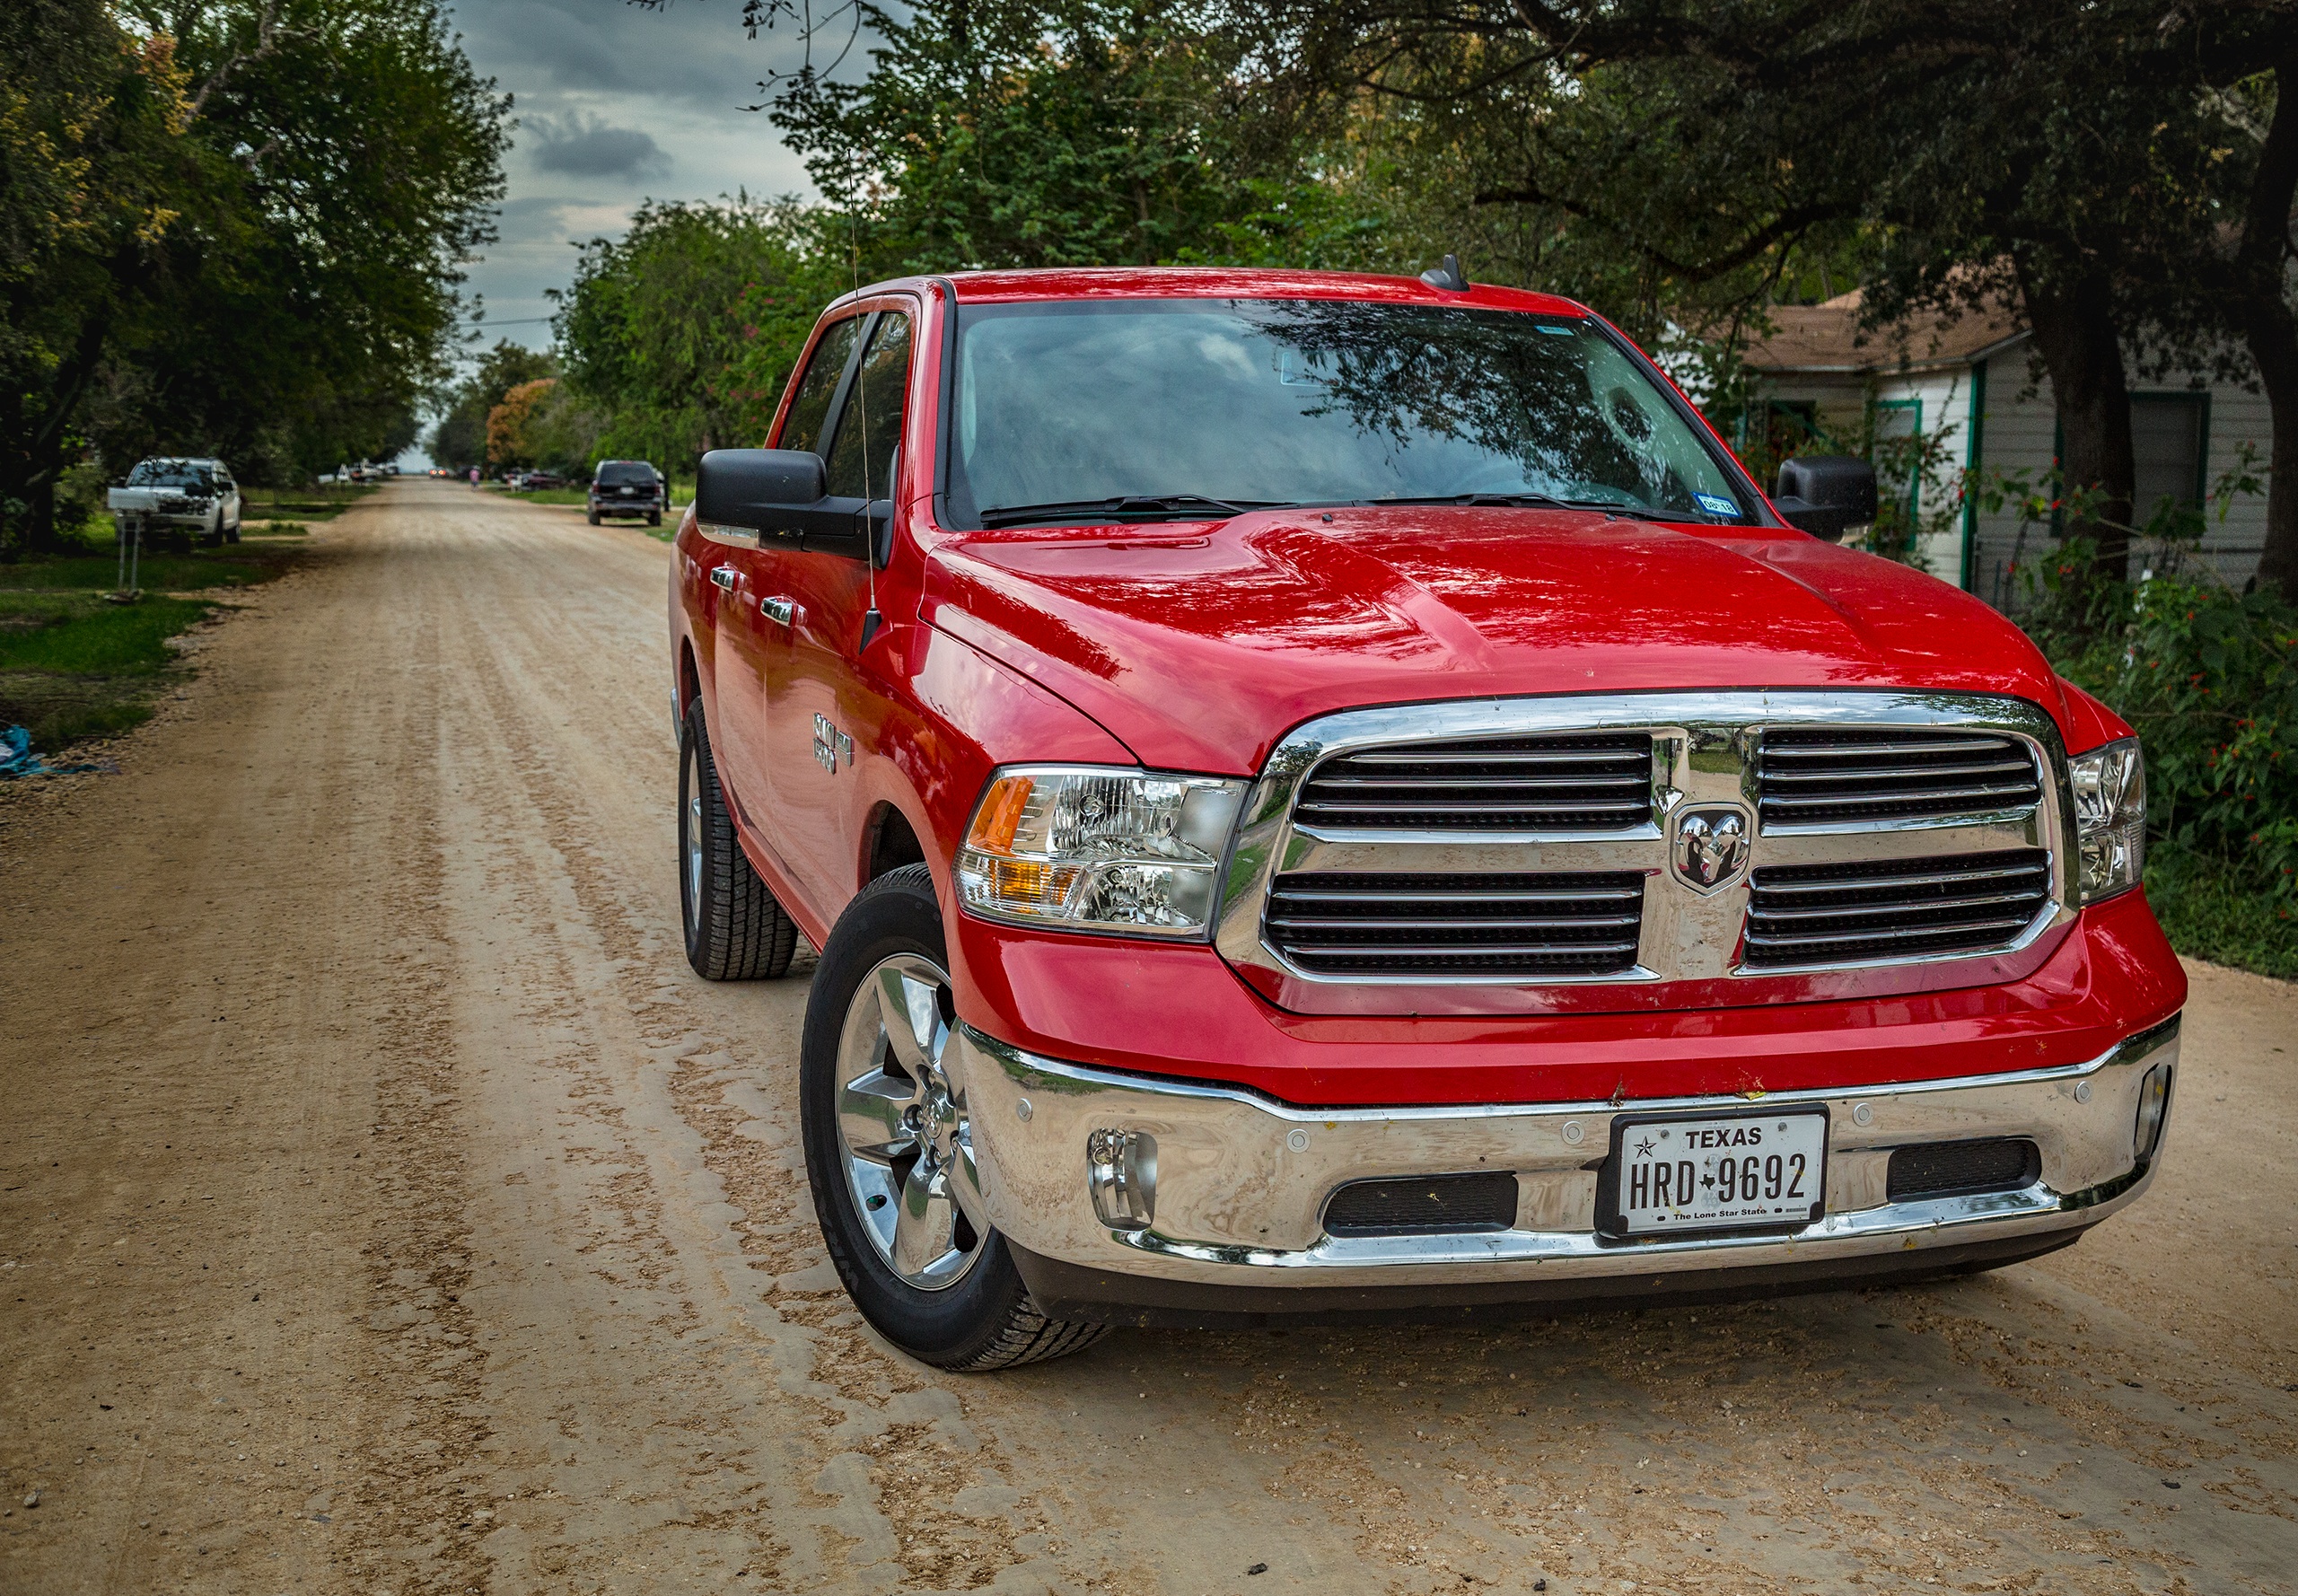
car, wheel, truck, vehicle, grille, motor vehicle, bumper, ram, pickup truck, land vehicle, automobile make, automotive exterior, dodge ram srt 10